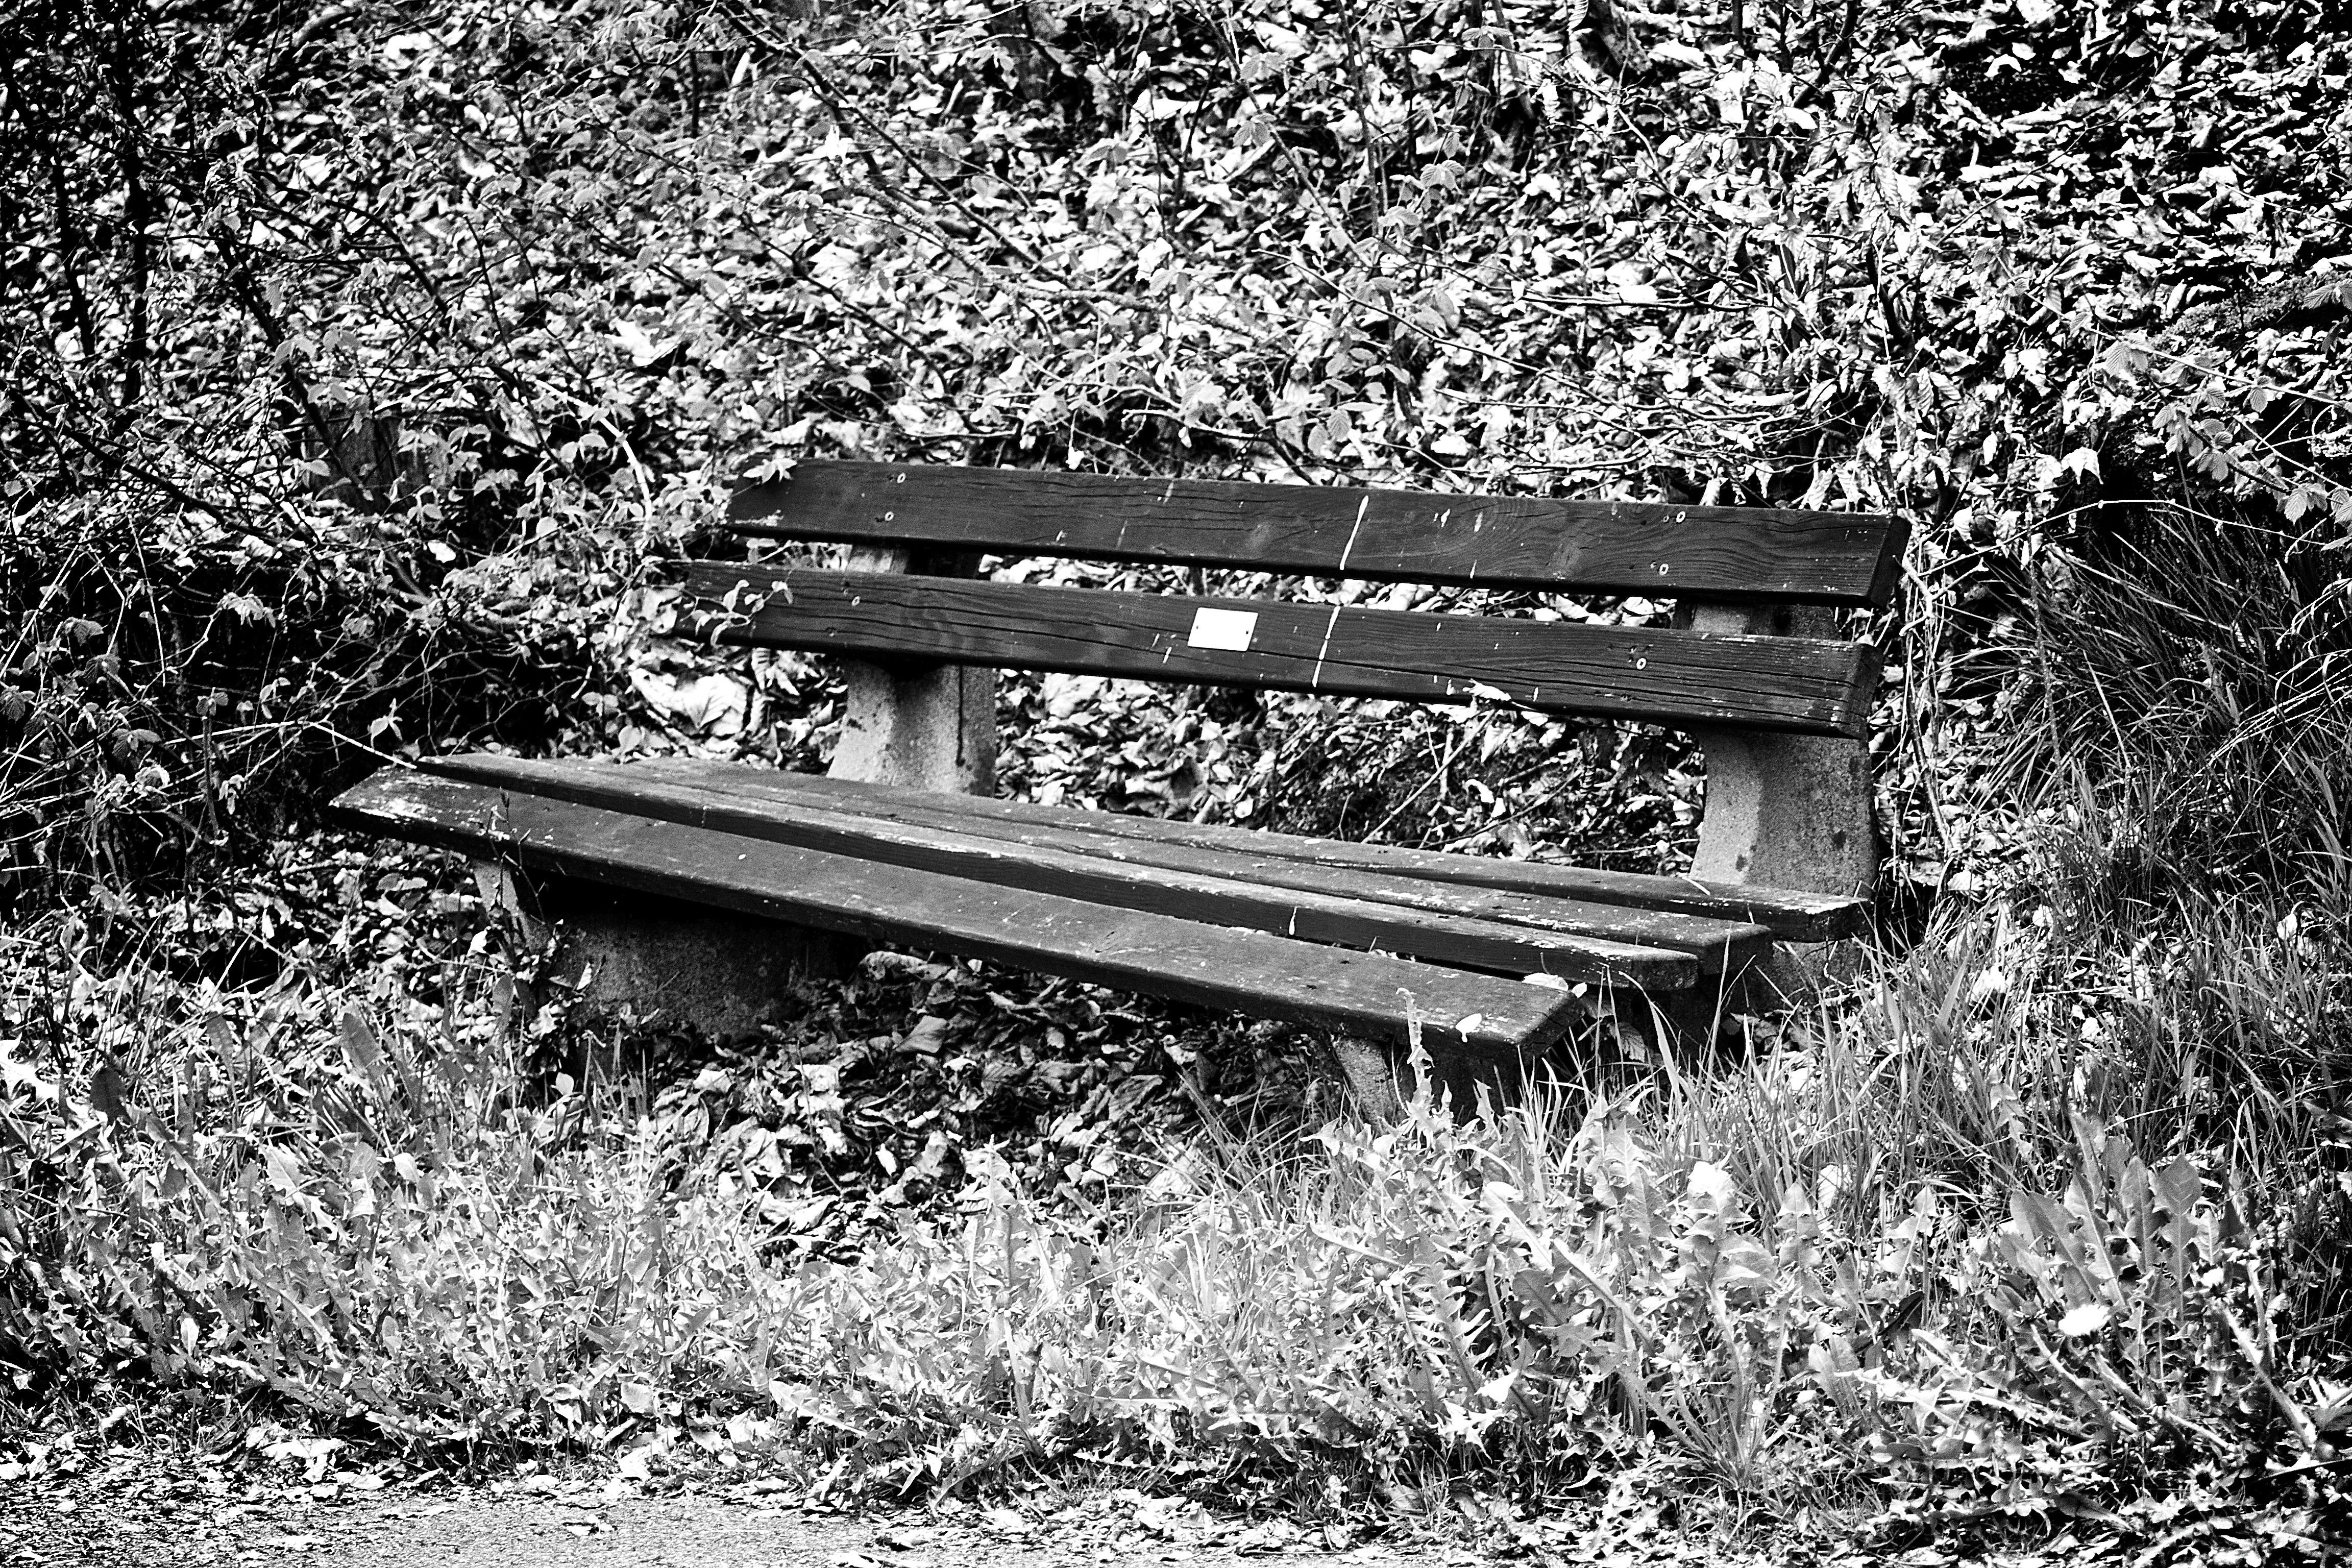
nature, black and white, track, bridge, photography, transport, monochrome, park bench, germany, monochrome photography